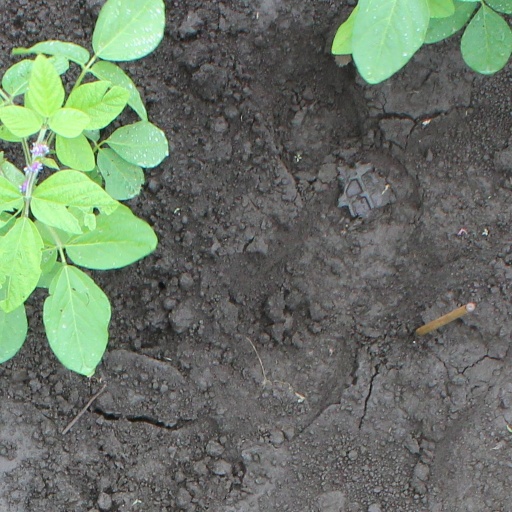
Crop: soybean